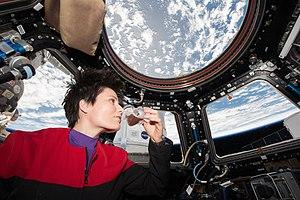
Samantha Cristoforetti, née le 26 avril 1977 à Milan en Italie, est une ingénieure, pilote de chasse et astronaute italienne. Elle fait partie du troisième groupe d'astronautes de l'Agence spatiale européenne sélectionné en 2009. Elle est la troisième femme astronaute de l'agence spatiale et la première femme astronaute italienne. Elle fait partie à compter du 23 novembre 2014 et pour une durée de six mois de l'équipage permanent de la Station spatiale internationale dans le cadre des expéditions Expédition 42 et Expédition 43.
Un « trekkie » est un fan de la série Star Trek.